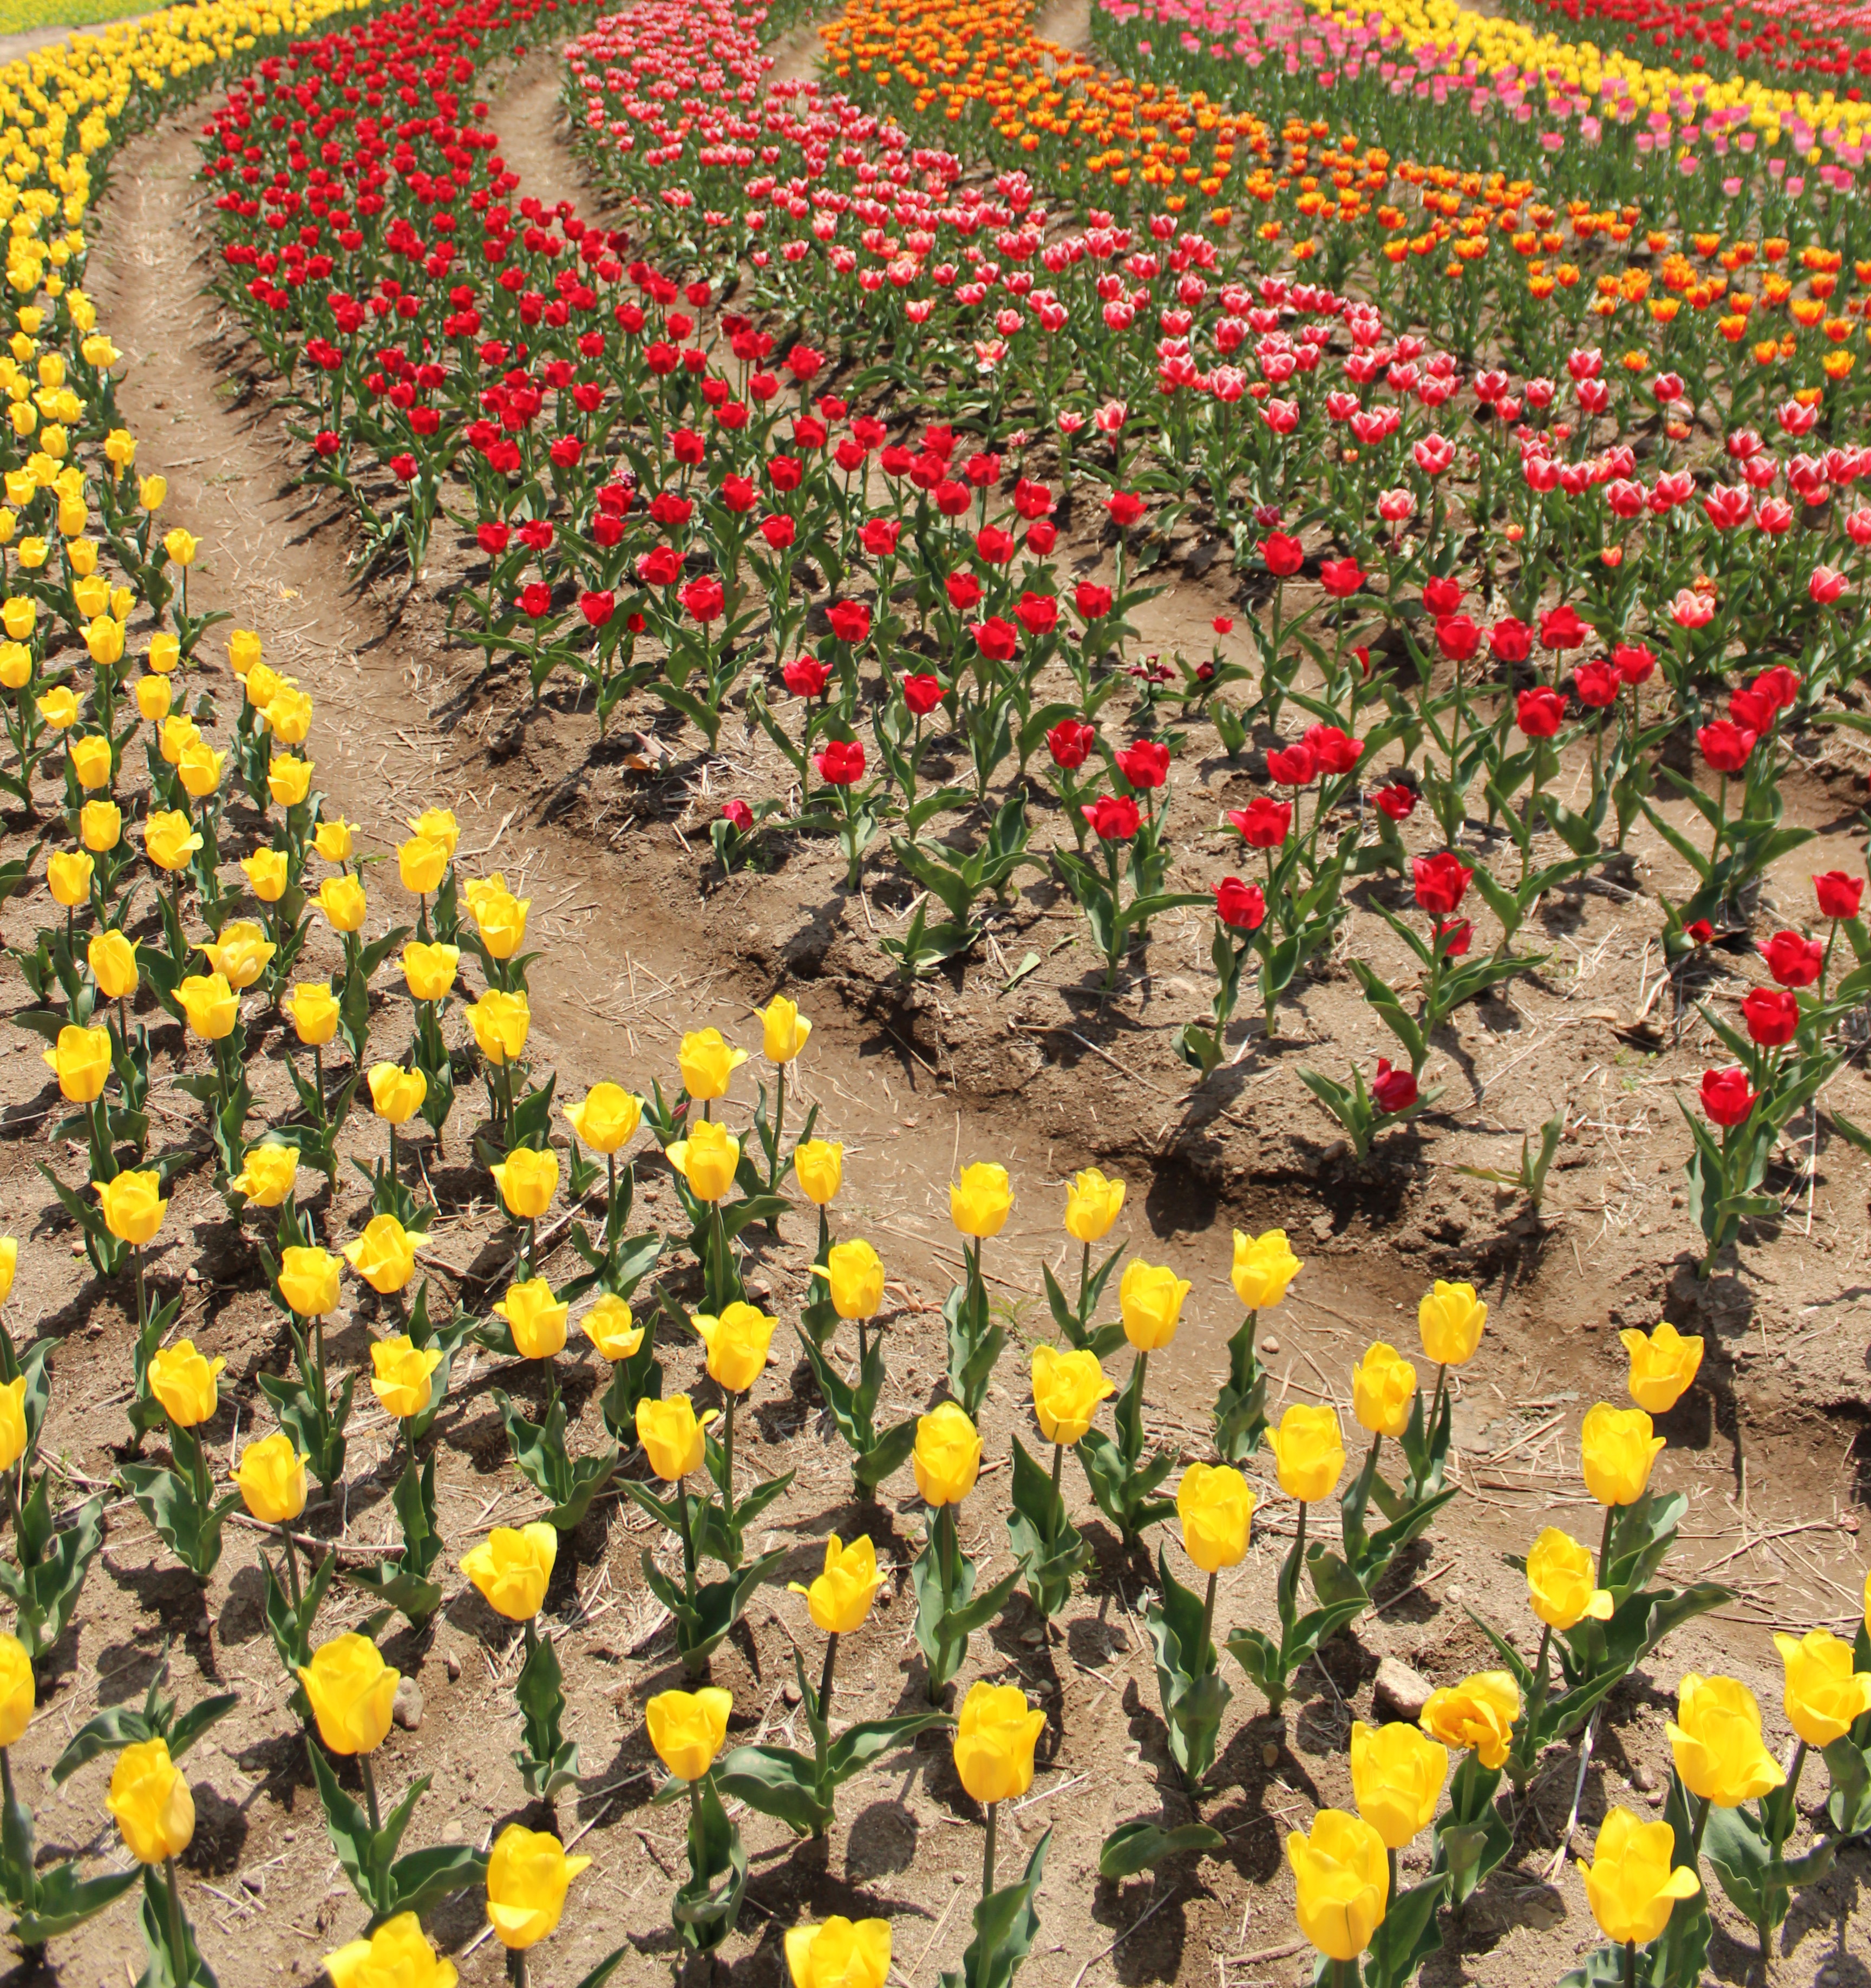
plant, field, flower, tulip, botany, garden, flora, flowers, flowering plant, daisy family, flower gardens, annual plant, land plant